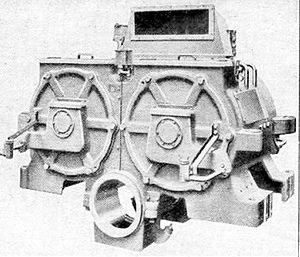
Moteurs jumelés des locomotive 262-AE